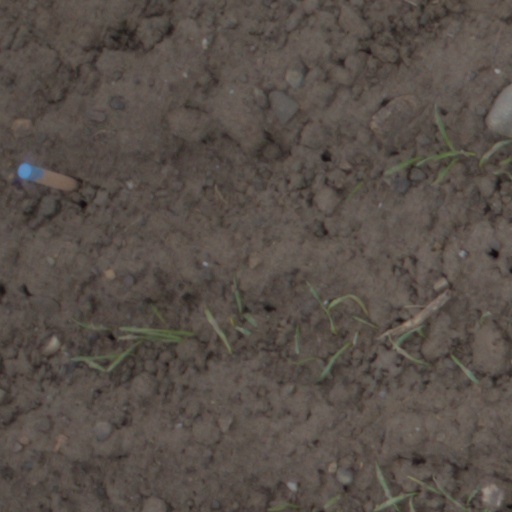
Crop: wheat